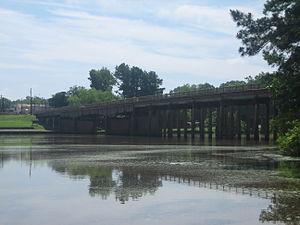
La Sabine est un fleuve situé dans les États américains du Texas et de la Louisiane. Elle constitue une partie de la frontière entre les deux États.